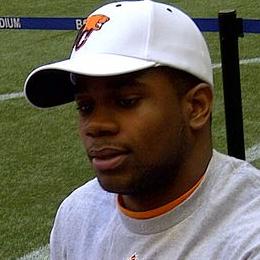
Age: 25